351

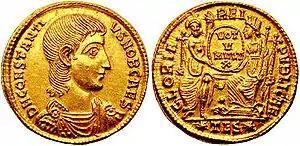
Constantius Gallus (r. 351–354)

Year 351 (CCCLI) was a common year starting on Tuesday of the Julian calendar. At the time, it was known in Rome as the Year of the Consulship of Magnentius and Gaiso (or, less frequently, year 1104 "Ab urbe condita"). The denomination 351 for this year has been used since the early medieval period, when the Anno Domini calendar era became the prevalent method in Europe for naming years.